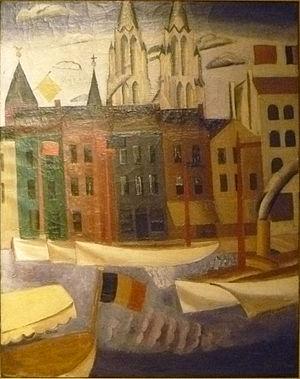
Gustave de Smet est un peintre belge d'expression néerlandaise, frère aîné de Léon de Smet, actif au sein du deuxième groupe de l'École de Laethem-Saint-Martin.